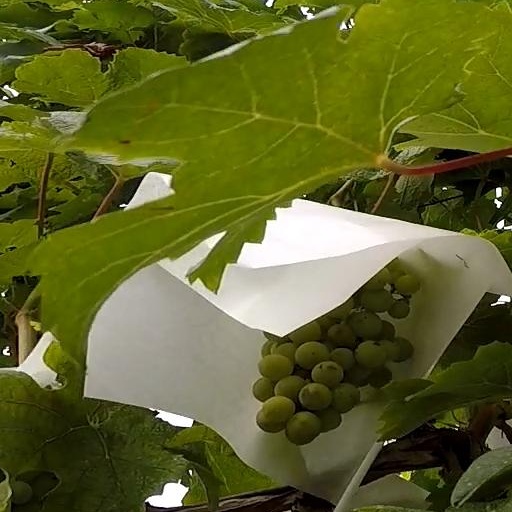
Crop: grape